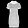
Label: Dress